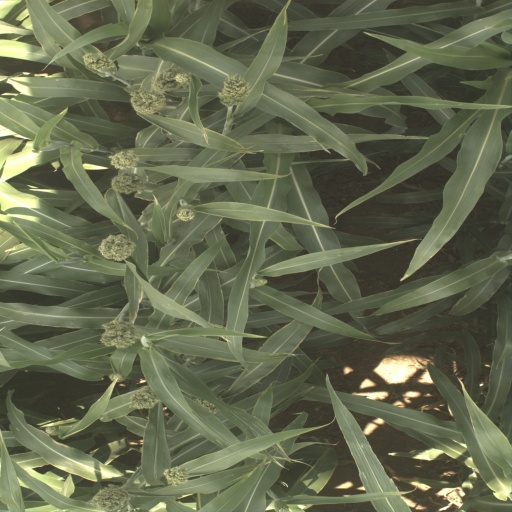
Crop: sorghum